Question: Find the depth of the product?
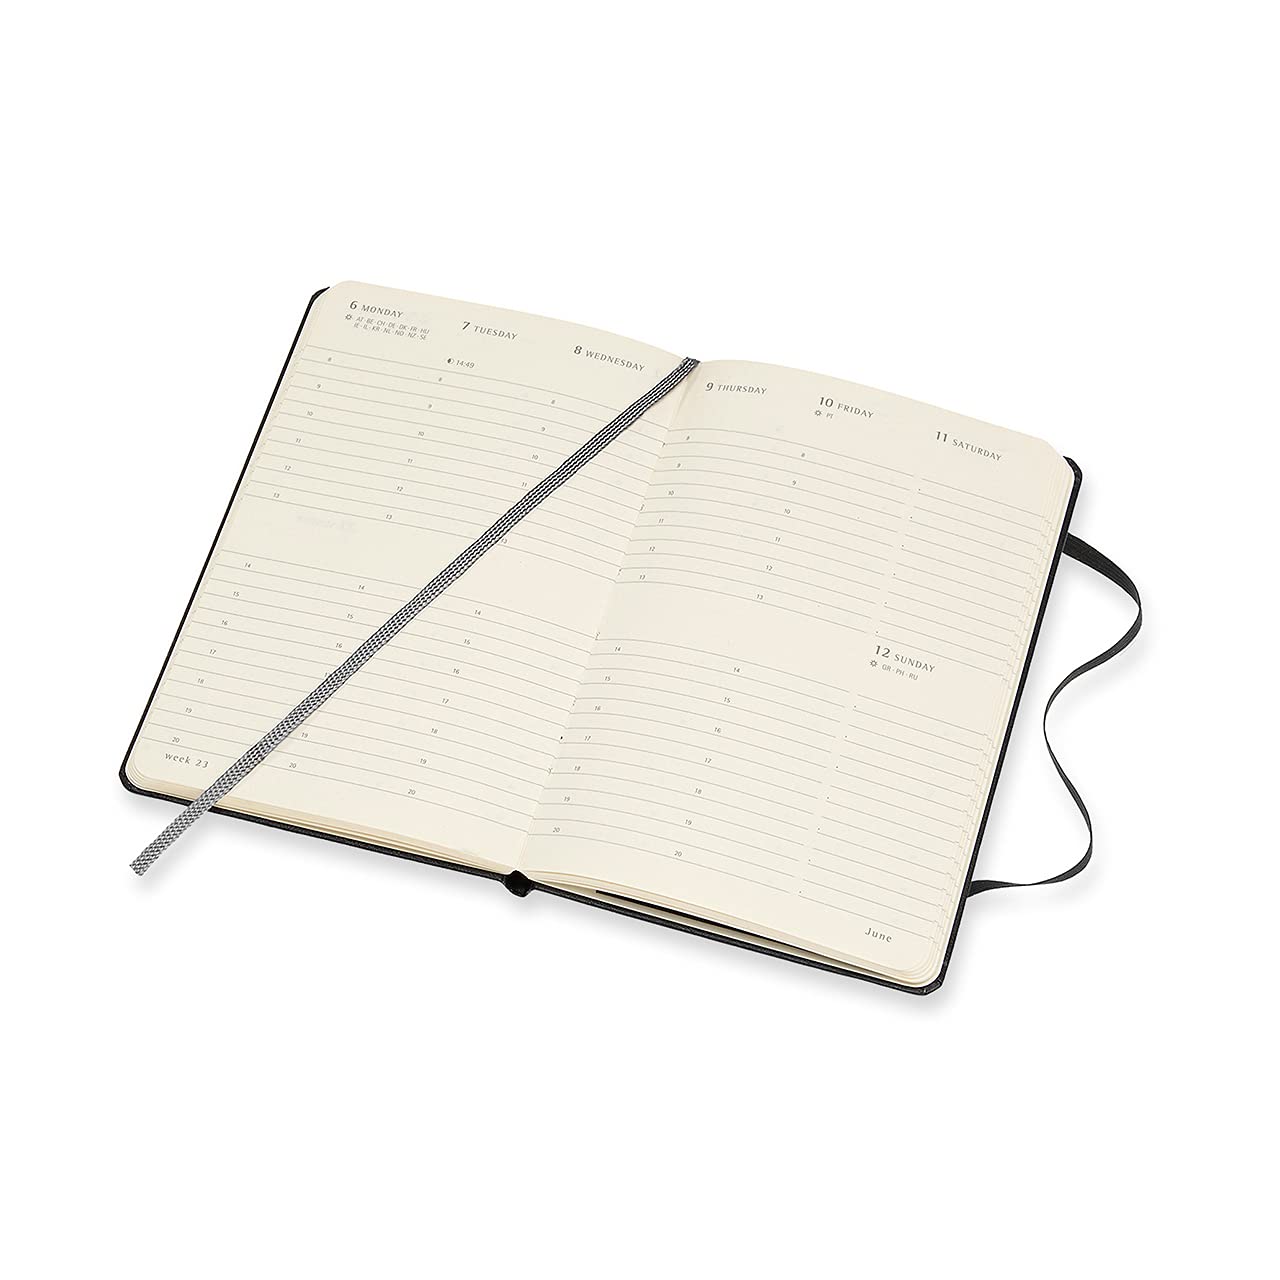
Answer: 10.0 centimetre